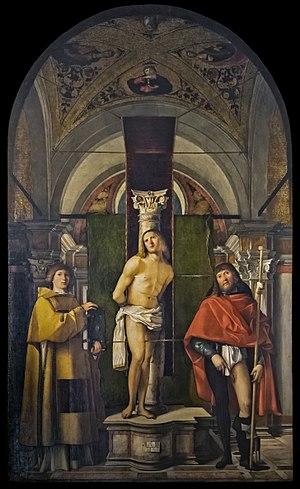
Giovanni Buonconsiglio, aussi connu comme Giovannu Bonconsigli, Le Marescalco, ou Marescalco Buonconsiglio, est un peintre italien qui fut actif principalement à Venise et dans sa province natale de Vicence.